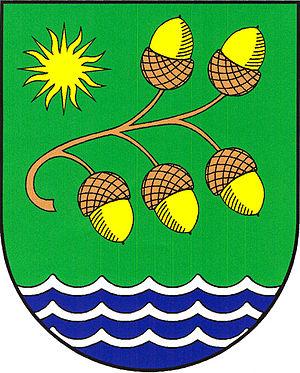
Rohatec est une commune du district de Hodonín, dans la région de Moravie-du-Sud, en République tchèque. Sa population s'élevait à 3 508 habitants en 2019.